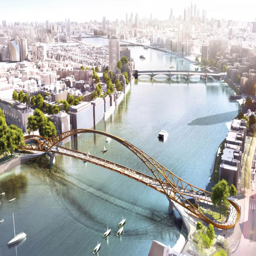
designs : dozens of ideas have been put forward for the new bridge